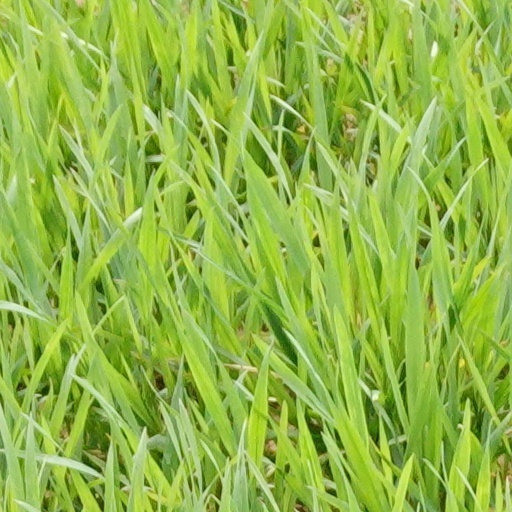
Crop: wheat